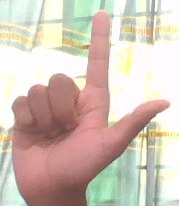
ASL sign: L